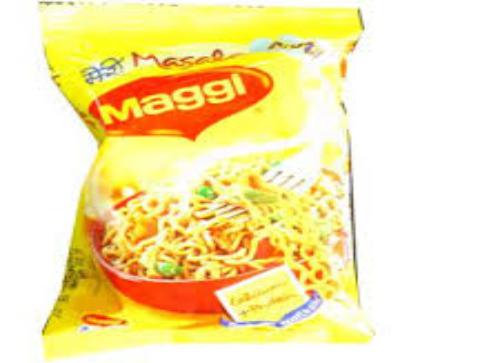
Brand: Maggi Masala noodles
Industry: Food